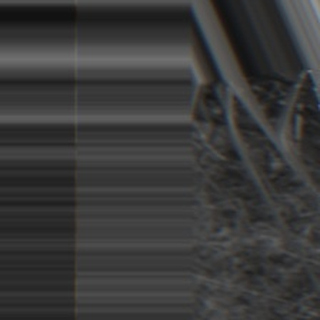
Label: sugarcane_bacterial_blight